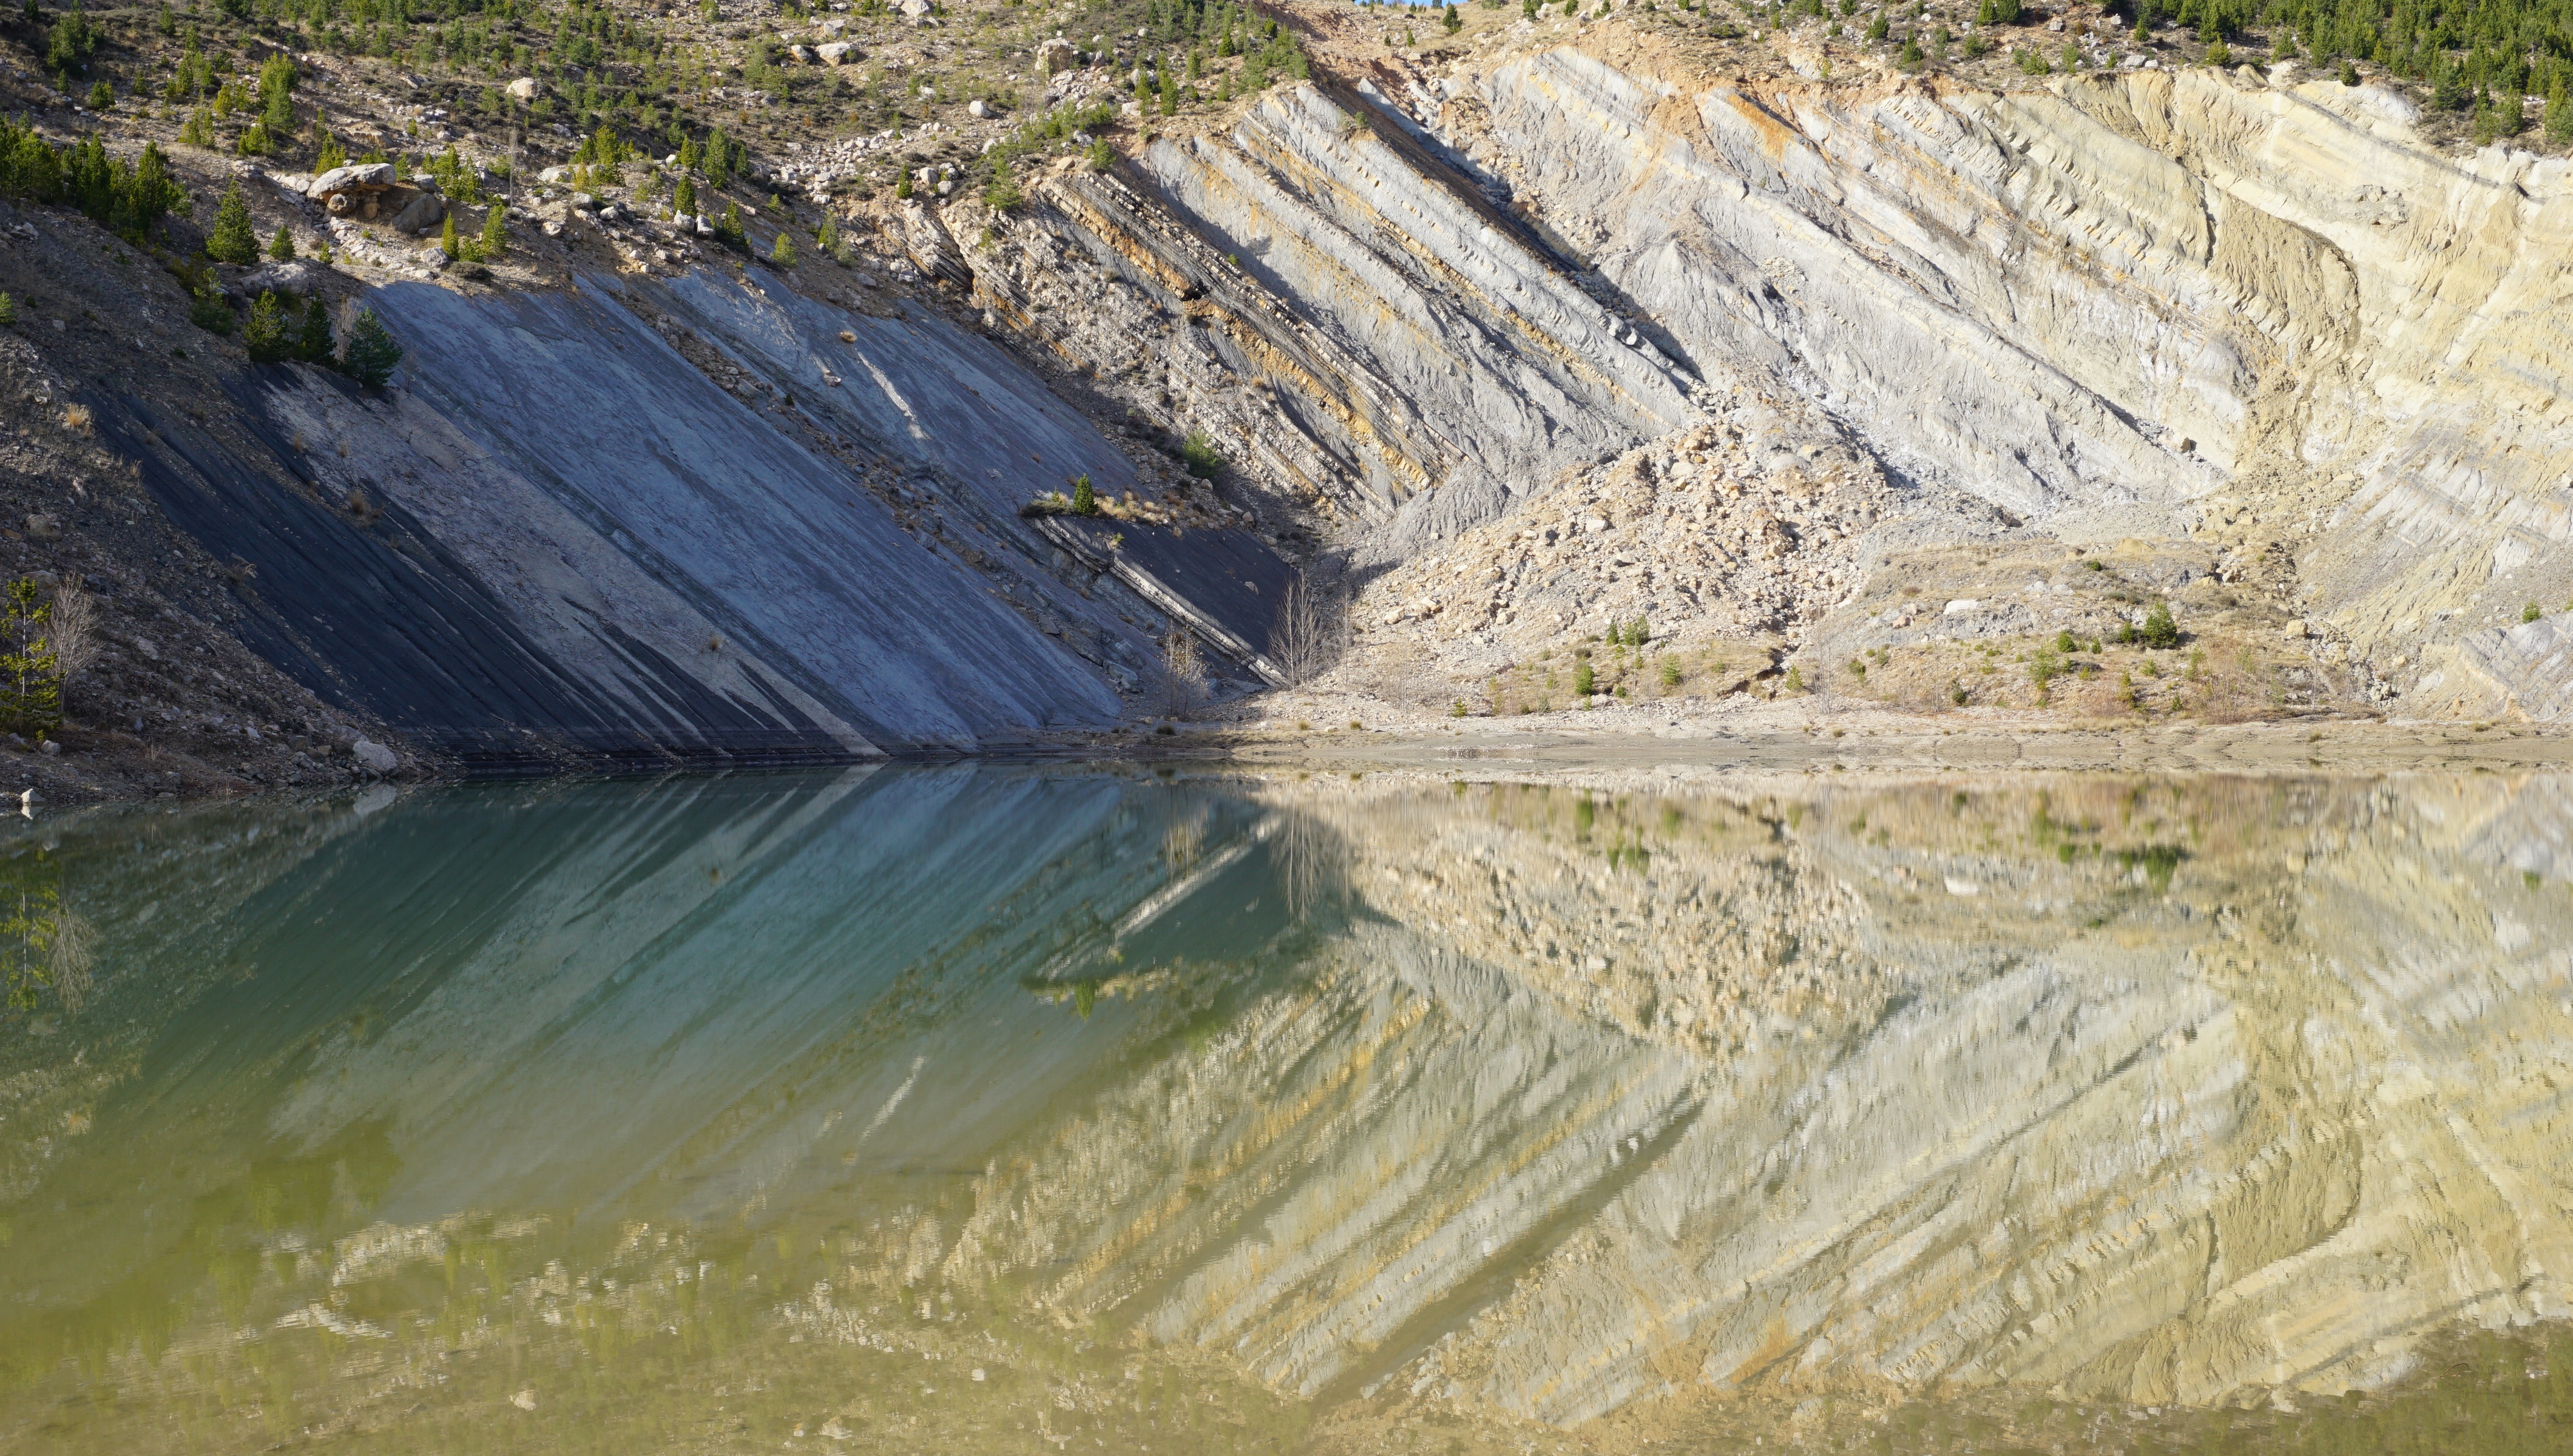
coast, water, river, cliff, reservoir, terrain, waterway, rocks, geology, laguna, highlights, landform, vallcebre, geological phenomenon